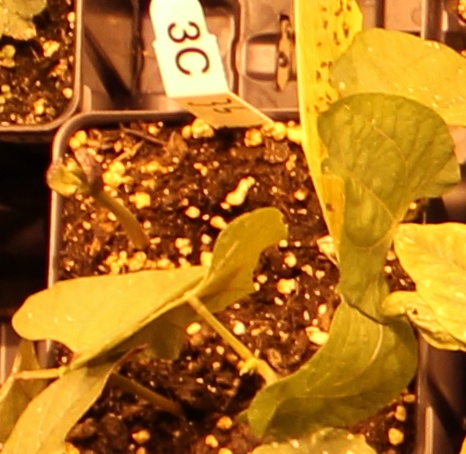
Label: Blackbean